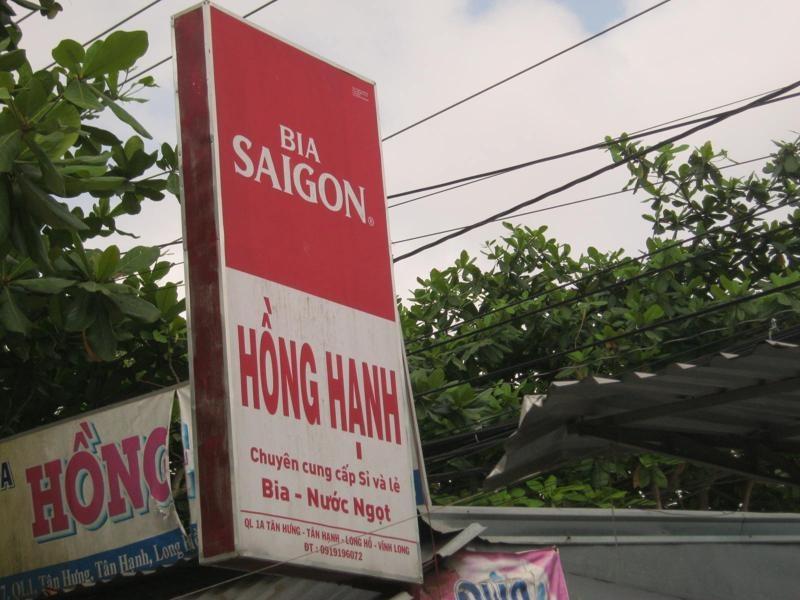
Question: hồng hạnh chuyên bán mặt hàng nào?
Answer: hồng hạnh chuyên bán bia - nước ngọt